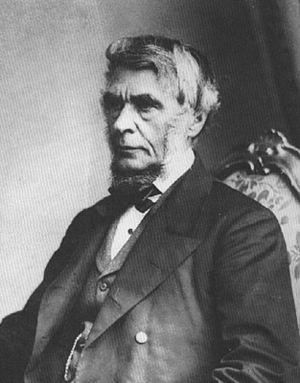
Cet article présente la chronologie des développements dans la connaissance et la compréhension du genre Banksia, genre de plantes endémiques d'Australie :